Swan 43

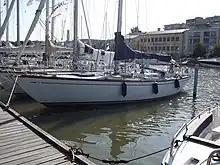
A Swan 43 showing the sharpley raked stem

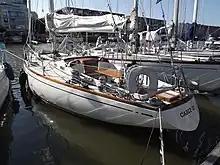
A Swan 43 showing the raised counter reverse transom and hull tumblehome

The Swan 43 is a recreational keelboat, built predominantly of glassfibre, with wood trim. It has a masthead sloop rig; a raked stem, a raised counter, reverse transom; a skeg-mounted rudder controlled by a wheel and a fixed, swept fin keel. It displaces and carries of lead ballast. The boat was delivered with a keel-mounted trim tab.